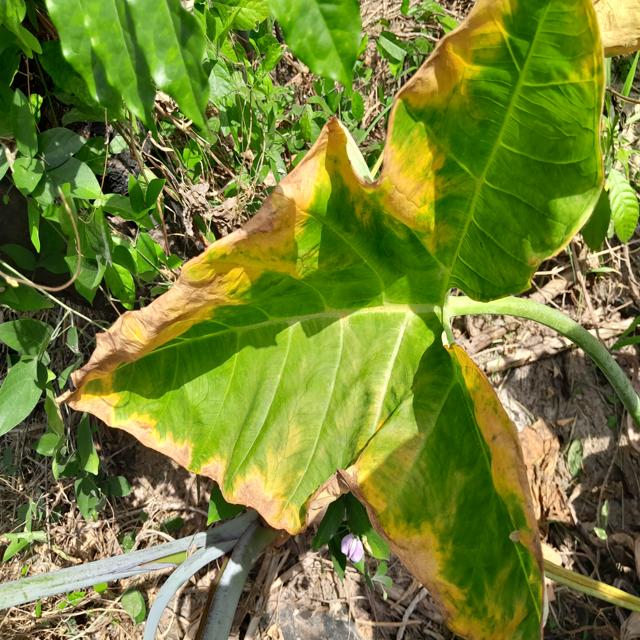
Label: Mid_Blight